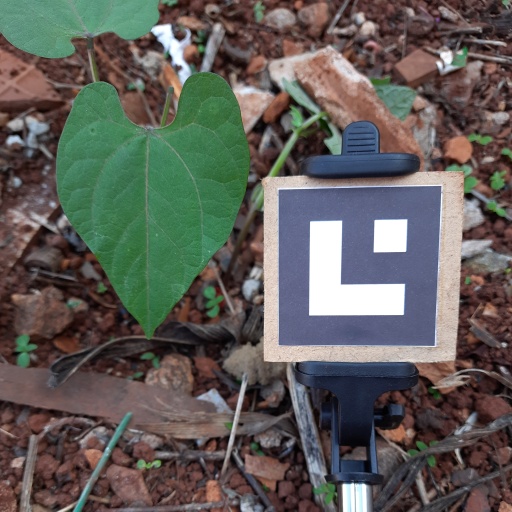
Observations: flat surface, no eating holes, under shade